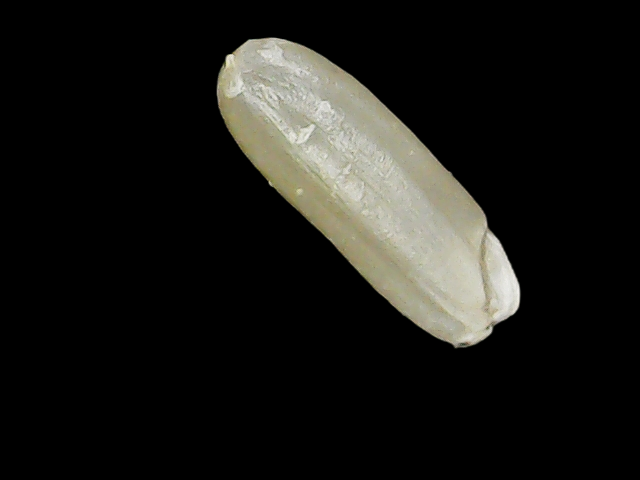
Rice variety: Binadhan7